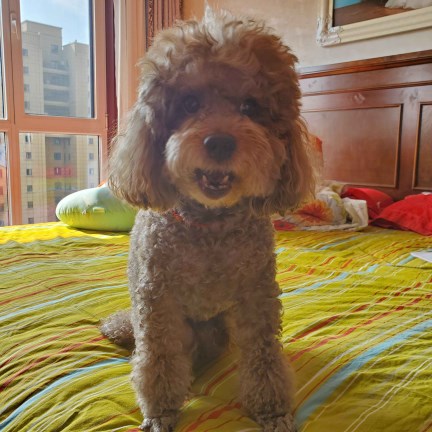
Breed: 7449-n000128-teddy